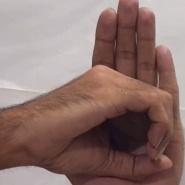
ASL sign: 0